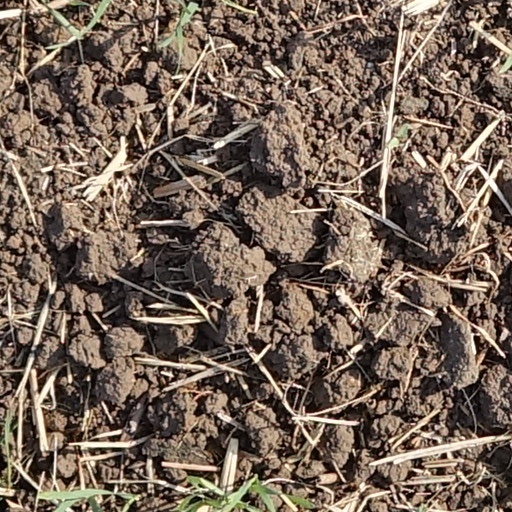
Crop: wheat